Angry Birds

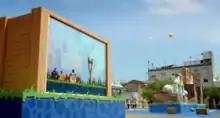
A screenshot from the T-Mobile advertisement. The advertisement was shown in Spain by Cosmote.

"Angry Birds" and its characters have been featured in advertisements for other products. In March 2011, the characters began appearing in a series of advertisements for Microsoft's Bing search engine. At the 2011 South by Southwest festival in Austin, Texas, Nokia used scrims on a downtown building to project an advertisement for its new N8 handset that included the game's characters. A June 2011 T-Mobile advertisement filmed in Barcelona, Spain included a real-life mock-up of the game in a city plaza, while Nokia used the game in Kuala Lumpur, Malaysia to promote an attempt to set a world record for the largest number of people playing a single mobile game. Finnair has also used Angry Birds in their advertising, including taping an Airbus A340 airliner with the Angry Birds figures and holding an Angry Birds tournament on board a flight to Singapore. Rovio has also prepared a number of web-based promotional variants of "Angry Birds" themed around creations of other companies, such as Finnish snack company Fazer, Spanish pizza delivery chain Telepizza, and Japanese television network Fuji TV, as well as promotions of American brands including Cheetos, Wonderful Pistachios and Coca-Cola. In November 2013, Indian brand Parle started a marketing campaign in which a trading card is included in each packet of Parle's Wafers and it included a related contest to win Angry Birds merchandise. In February 2016, Cadbury India had Angry Birds small figurines or tattoos in Cadbury Gems packs or Surprise balls. In June 2016, Kurkure India started an offer to win daily themed prizes and a trip to Angry Birds Activity Park in Malaysia.